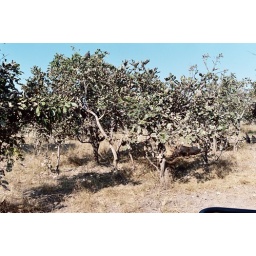
Vultures waiting for lions to finish feasting on kill, sitting in a sausage tree - Zambia